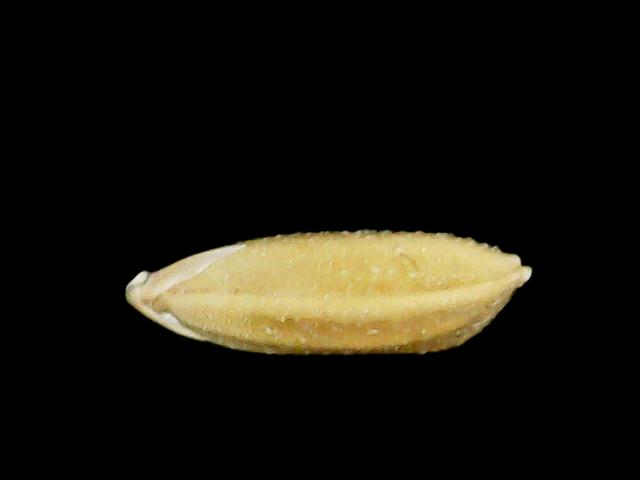
Rice variety: Bd95